South Africa

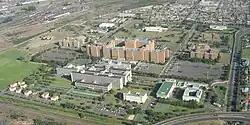
Tygerberg Hospital in Parow, Cape Town

The coastal belt below the south and south-western stretches of the Great Escarpment contains several ranges of Cape Fold Mountains which run parallel to the coast, separating the Great Escarpment from the ocean. (These parallel ranges of fold mountains are shown on the map, above left. Note the course of the Great Escarpment to the north of these mountain ranges.) The land between the Outeniqua and Langeberg ranges to the south and the Swartberg range to the north is known as the Little Karoo, which consists of semi-desert shrubland similar to that of the Great Karoo, except that its northern strip along the foothills of the Swartberg Mountains has a somewhat higher rainfall and is, therefore, more cultivated than the Great Karoo.